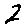
Label: 2